Kacper Smoliński

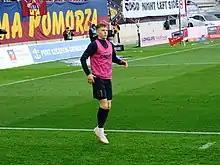
Smoliński in 2021

Kacper Smoliński (born 7 February 2001) is a Polish professional footballer who plays as a midfielder for Ekstraklasa club Pogoń Szczecin.